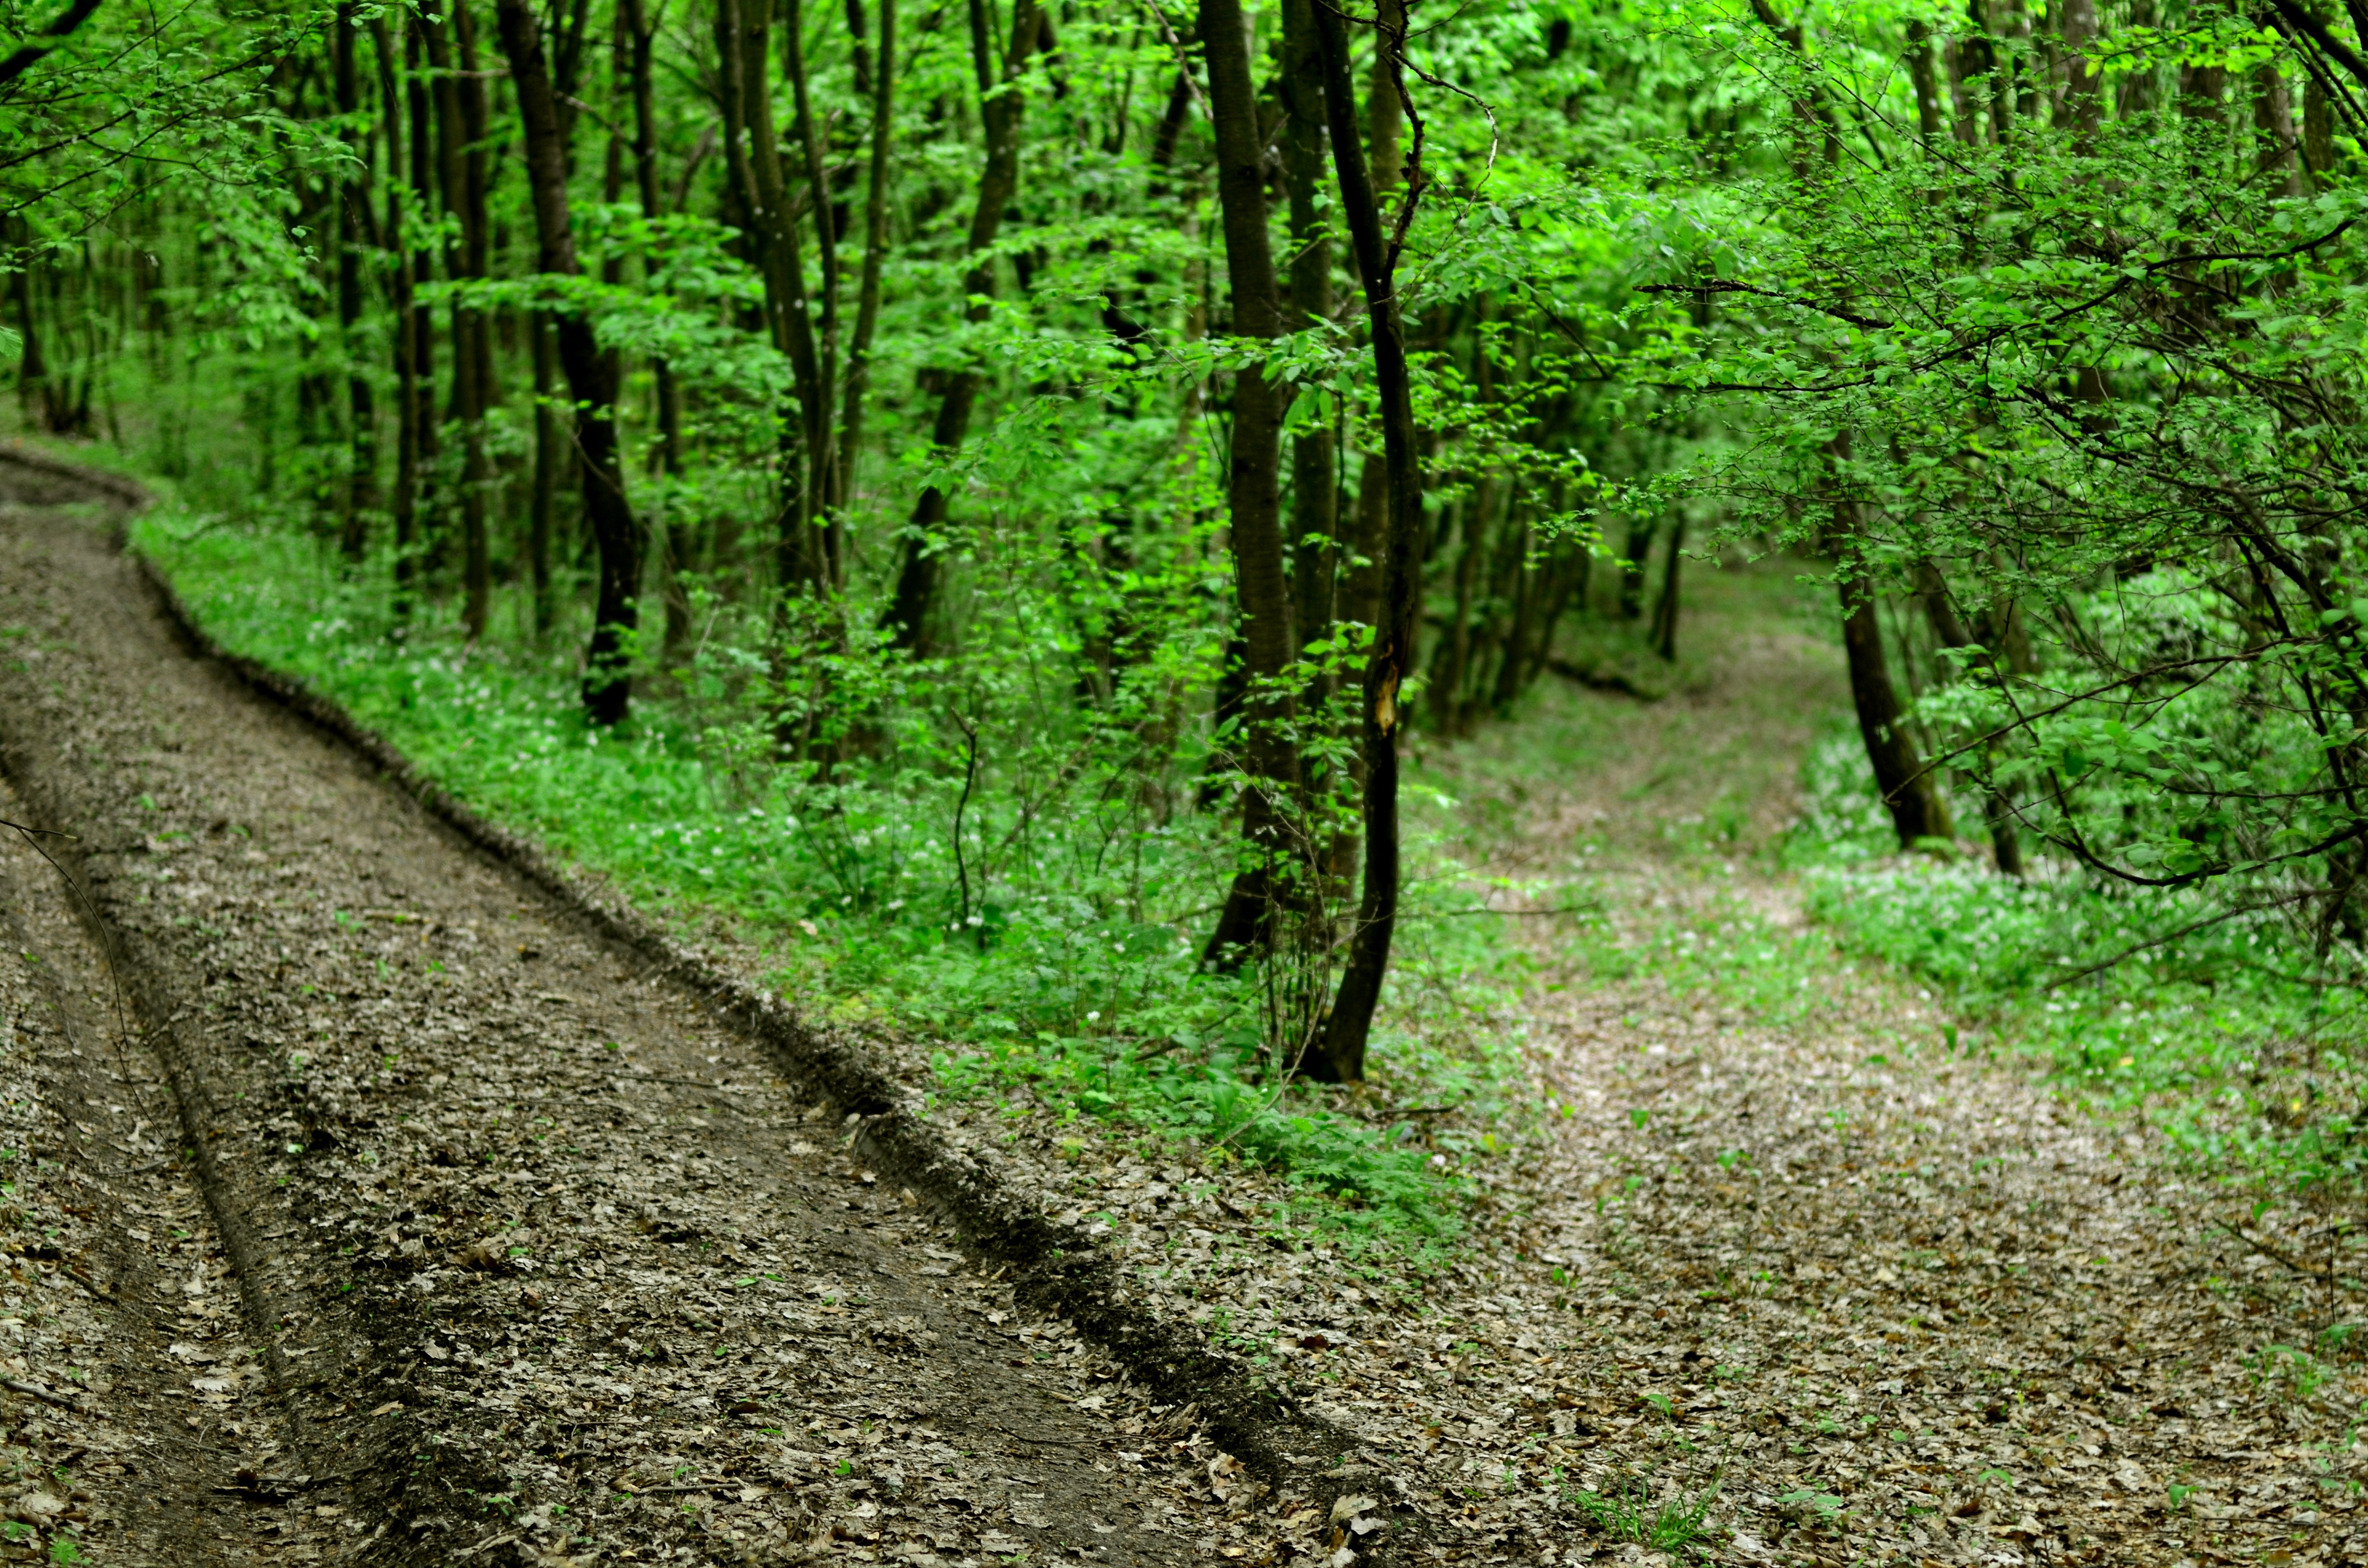
tree, nature, forest, plant, trail, sunlight, leaf, spring, green, jungle, soil, vegetation, rainforest, deciduous, plantation, woodland, habitat, ecosystem, transylvania, light and shadow, forest road, biome, old growth forest, natural environment, woody plant, temperate broadleaf and mixed forest, temperate coniferous forest